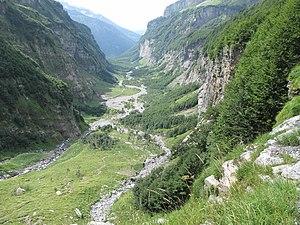
La rivière du Giffre formant des tresses à la sortie du cirque du Bout du Monde (Haute-Savoie).
Le Bout du Monde est un cirque naturel de type glaciaire situé dans le massif du Giffre, dans les Alpes, sur la commune de Sixt-Fer-à-Cheval, en Haute-Savoie. Il se trouve à proximité du cirque du Fer-à-Cheval et comporte de nombreuses cascades, notamment à la fonte des neiges au printemps, et constituant les sources du Giffre. Ce site est inscrit au patrimoine naturel.